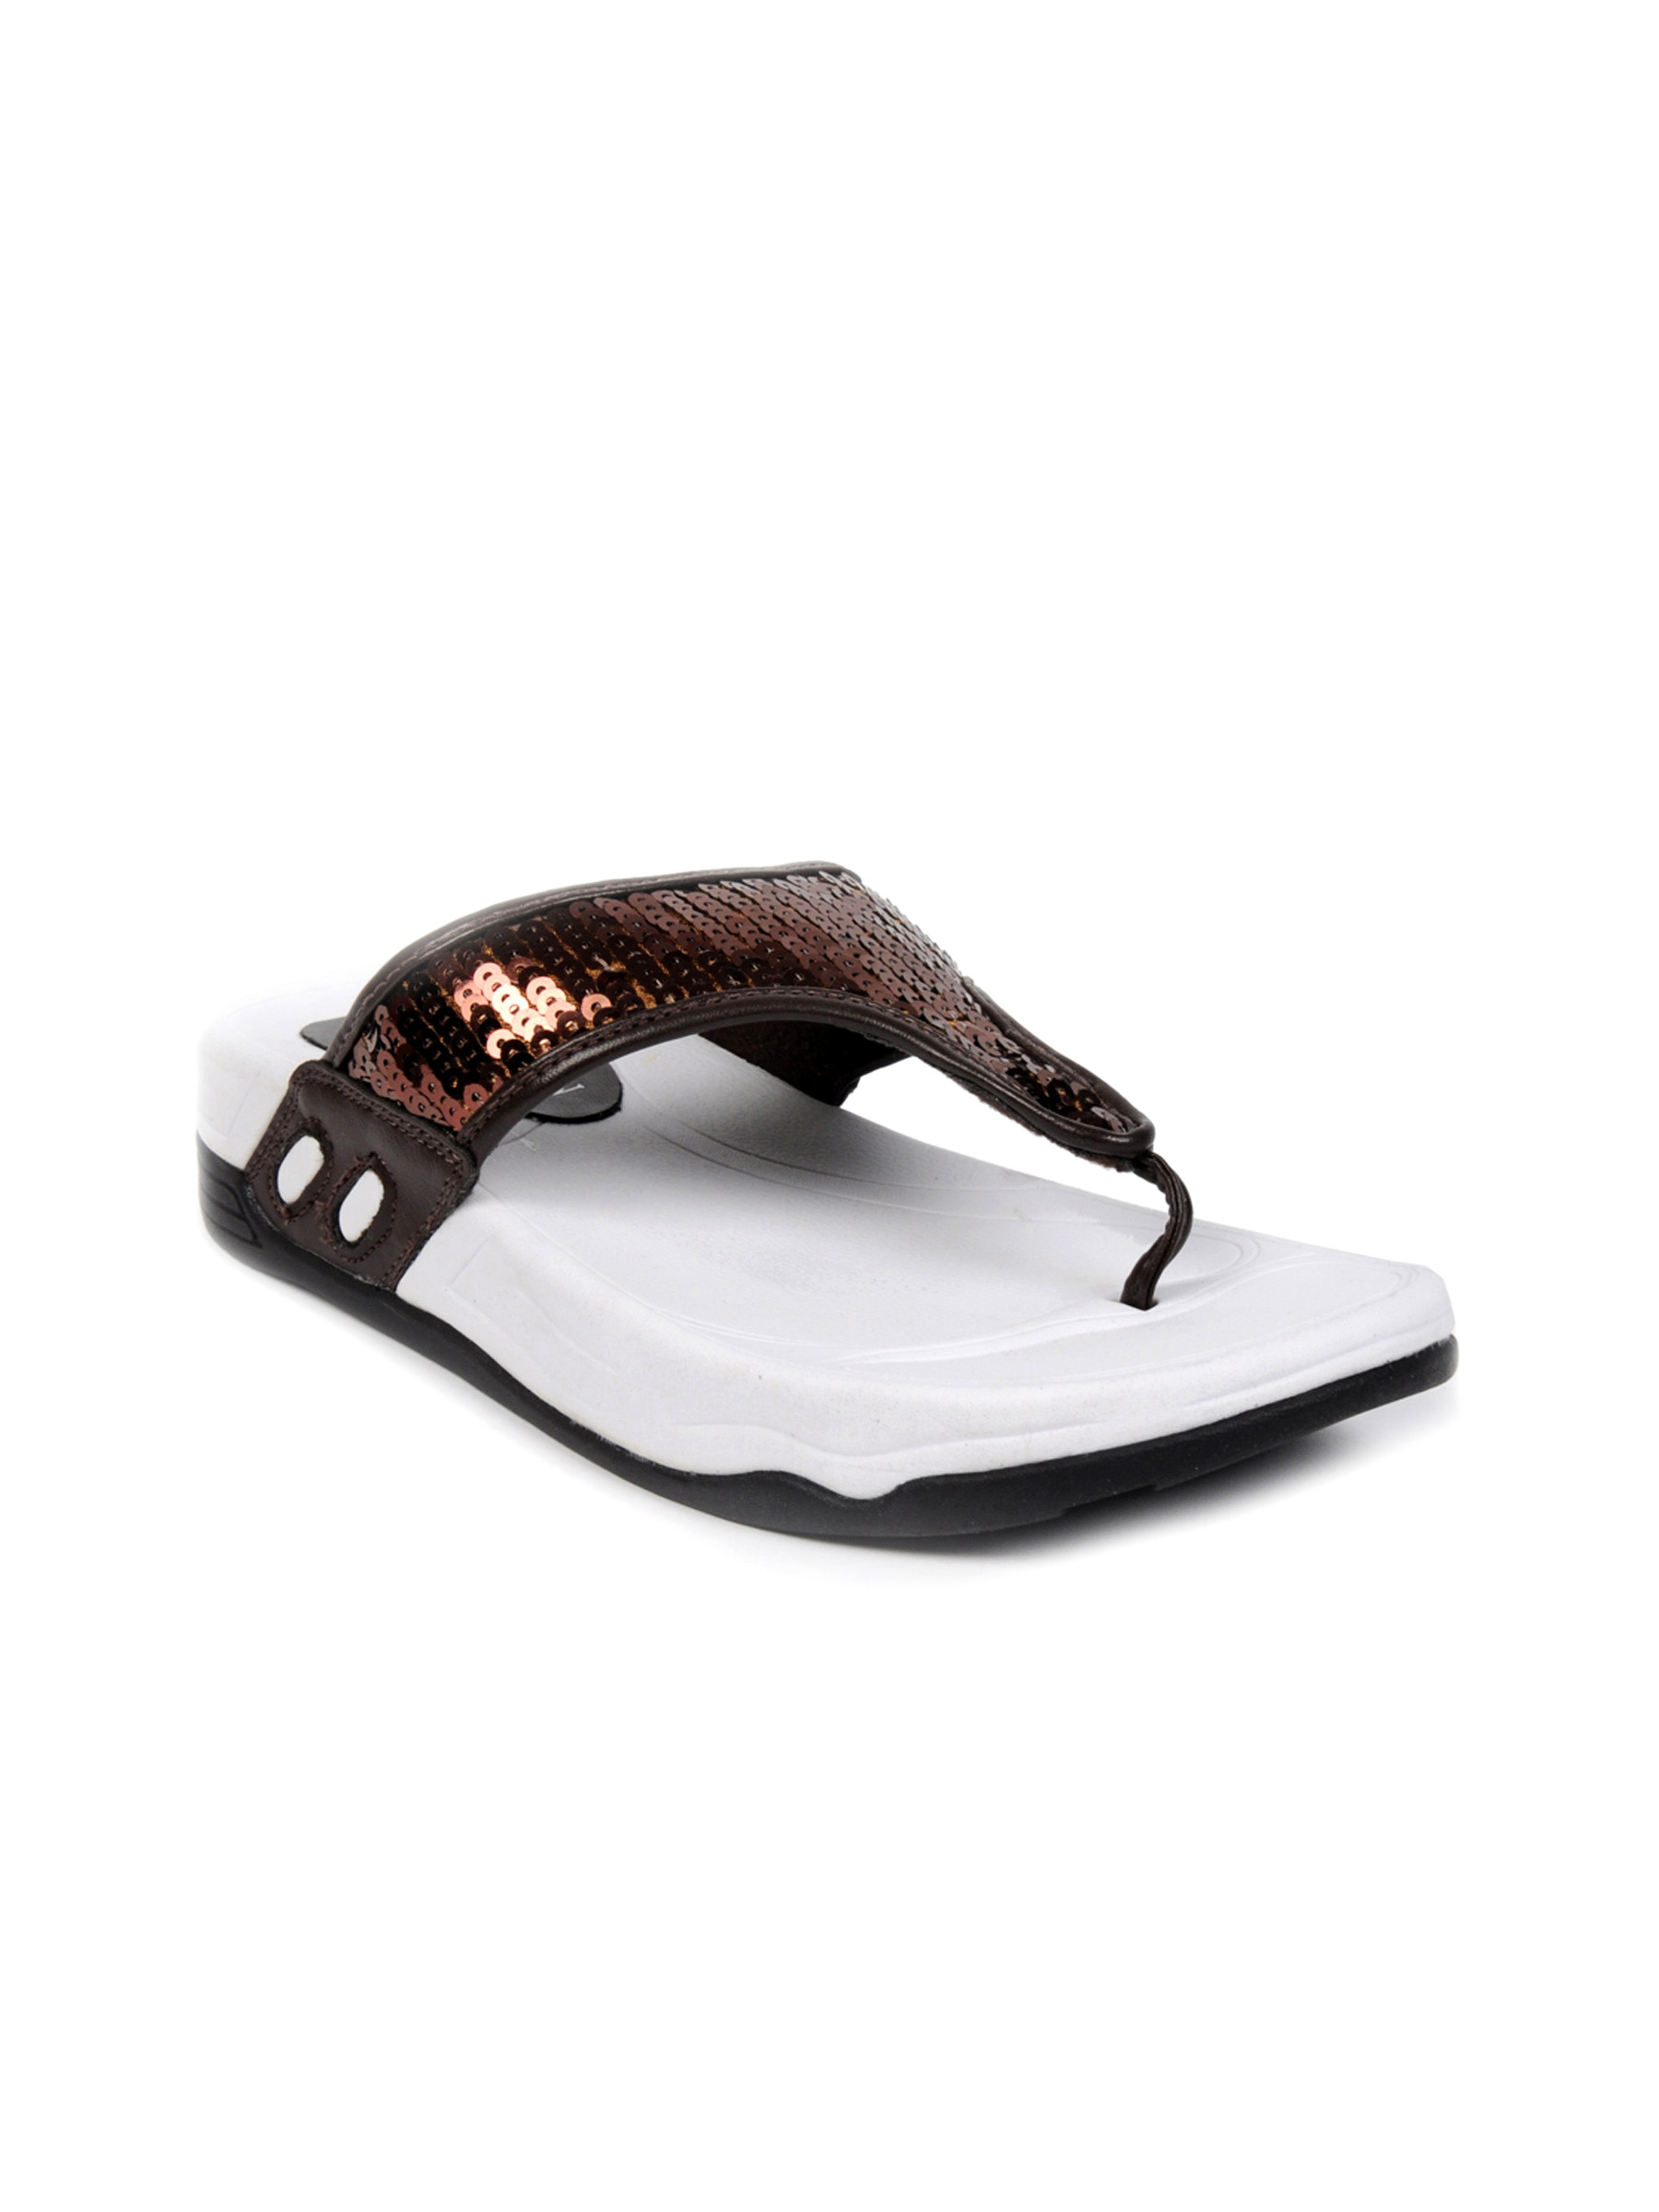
Carlton London Women Glitterati Copper Platforms
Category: Footwear / Shoes / Heels
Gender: Women
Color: Copper
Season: Fall 2011
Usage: Casual